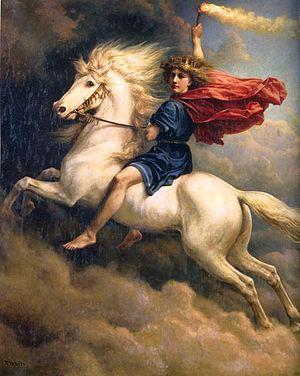
Dag est le dieu du jour dans la mythologie nordique. Il est fils de Delling et de Nótt. Son cheval, Skínfaxi, le transporte à travers le ciel, le jour, pour qu'il puisse éclairer le monde et que la crinière de Skínfaxi illumine la terre et le ciel. Hrímfaxi, le cheval de Nótt, éclaire quant à lui la nuit.
Hrímfaxi et Skinfaxi sont, dans la mythologie nordique, les deux chevaux cosmiques à l'origine du cycle de la nuit et du jour. Le premier tire le char de la déesse de la nuit, Nótt, et bave de l'écume depuis son mors, qui devient la rosée du matin. Il précède Skinfaxi, cheval du dieu du jour, Dag fils de Nótt, dont la crinière illumine le ciel. Leur mythe est cité dans le Vafþrúðnismál de l'Edda poétique au Xᵉ siècle, puis dans le Gylfaginning de l’Edda de Snorri, au XIIIᵉ siècle. Selon ce mythe, le dieu suprême Odin a remis ces deux chevaux à leurs conducteurs de char respectifs, avec la consigne de parcourir la Terre en un jour.
La symbolique du cheval est l'étude de la représentation du cheval dans la mythologie, les religions, le folklore populaire, l'art, la littérature et la psychanalyse en tant que symbole, dans sa capacité à désigner, à signifier un concept abstrait, au-delà de la réalité physique de l’animal quadrupède. De nombreux rôles et des dons magiques s'associent au cheval à toutes les époques et dans toutes les régions du monde où des populations humaines se sont trouvées en contact avec lui, faisant du cheval l'animal le plus symboliquement chargé, avec le serpent.